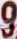
Number: 9